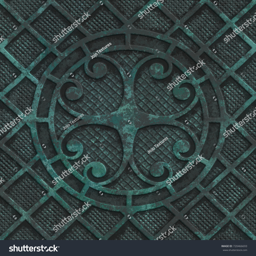
copper seamless texture with geometric pattern on an oxide metallic background , 3d illustration